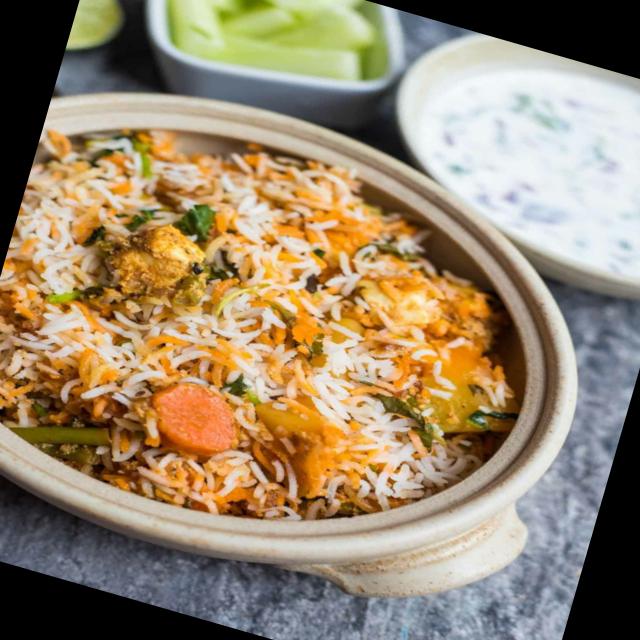
Dish: biryani